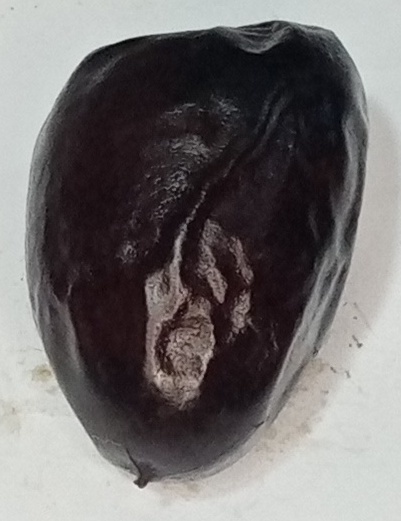
Variety: kupro
Size: large
Grade: grade-1